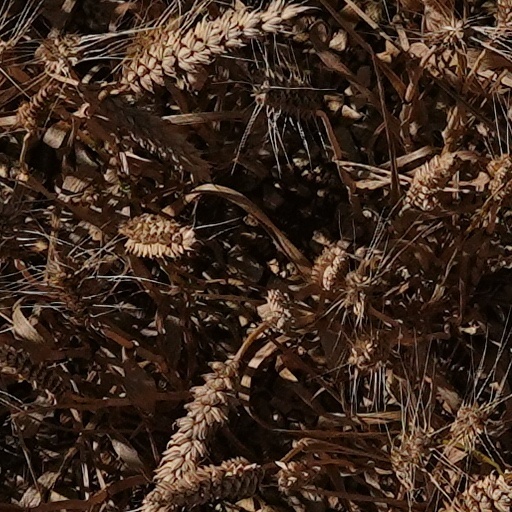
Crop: wheat